Legend Airlines

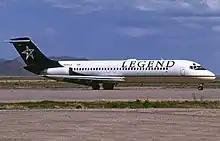
Former Legend Airlines McDonnell Douglas DC-9-32 in storage at Kingman Airport in August 2001

Legend Airlines was an airline headquartered at Dallas Love Field in Dallas, Texas, United States. Legend operated nonstop flights from its Love Field hub to Washington, D.C.; Las Vegas; Los Angeles; and New York City, the first carrier to fly from Love Field to destinations beyond the Wright Amendment five-state region after the opening of Dallas/Fort Worth International Airport in 1974. Legend's aircraft were limited to 56 passenger seats by the Wright Amendment, so the aircraft were outfitted in a spacious all-business class layout, aiming at the lucrative business travel market.